Erasmus

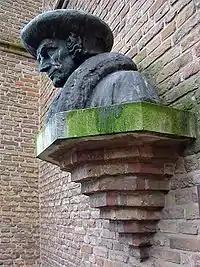
Bust by Hildo Krop (1950) in Gouda, where Erasmus spent his youth

Poverty had forced the sickly, bookish, teenaged orphan Erasmus into the consecrated life, entering the novitiate in 1487 at the canonry at rural Stein, very near Gouda, South Holland: the "Chapter of Sion" community largely borrowed its rule from the larger monkish Congregation of Windesheim who had historical associations with the Brethren of the Common Life, but also with the notable pastoral, mystical and anti-speculative post-scholastic theologians Jean Gerson and Gabriel Biel: positions associated also with Erasmus. In 1488–1490, the surrounding region was plundered badly by armies fighting the Squire Francis War of succession and then suffered a famine. Erasmus professed his vows as a Canon regular of St. Augustine there in late 1488 at age 19 (or 22).